Robert Kobayashi

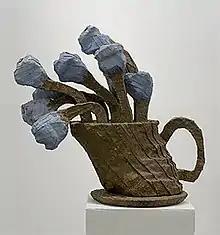
Robert Kobayashi, "Flowers Seeking Affection," 2002, ceiling tin and shaped metal with paint and nails on wood, 20 x 22 inches

Throughout his career Kobayashi made free-standing sculptures as well as wall-mounted works. Some of these were toy-like objects such as a cat in a four-poster bed fashioned out of an old radio, a stool with sneakers on its four legs, and wooden puppets. Others were more traditionally artistic, such as portraits of friends and relatives or flower arrangements. "Flowers Seeking Affection" (2002) is an example of the last named. A critic said, "within these flowers there is the charm in the uniqueness of each bloom gesturing with personality."